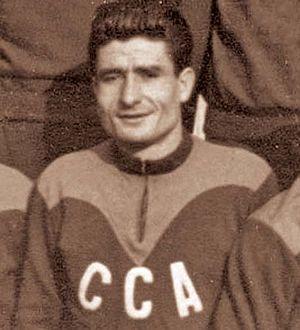
Ion Voinescu, né le 18 avril 1929 à Valea Dragului en Roumanie et mort le 9 mars 2018 à Bucarest, est un footballeur international roumain, qui évoluait au poste de gardien de but.